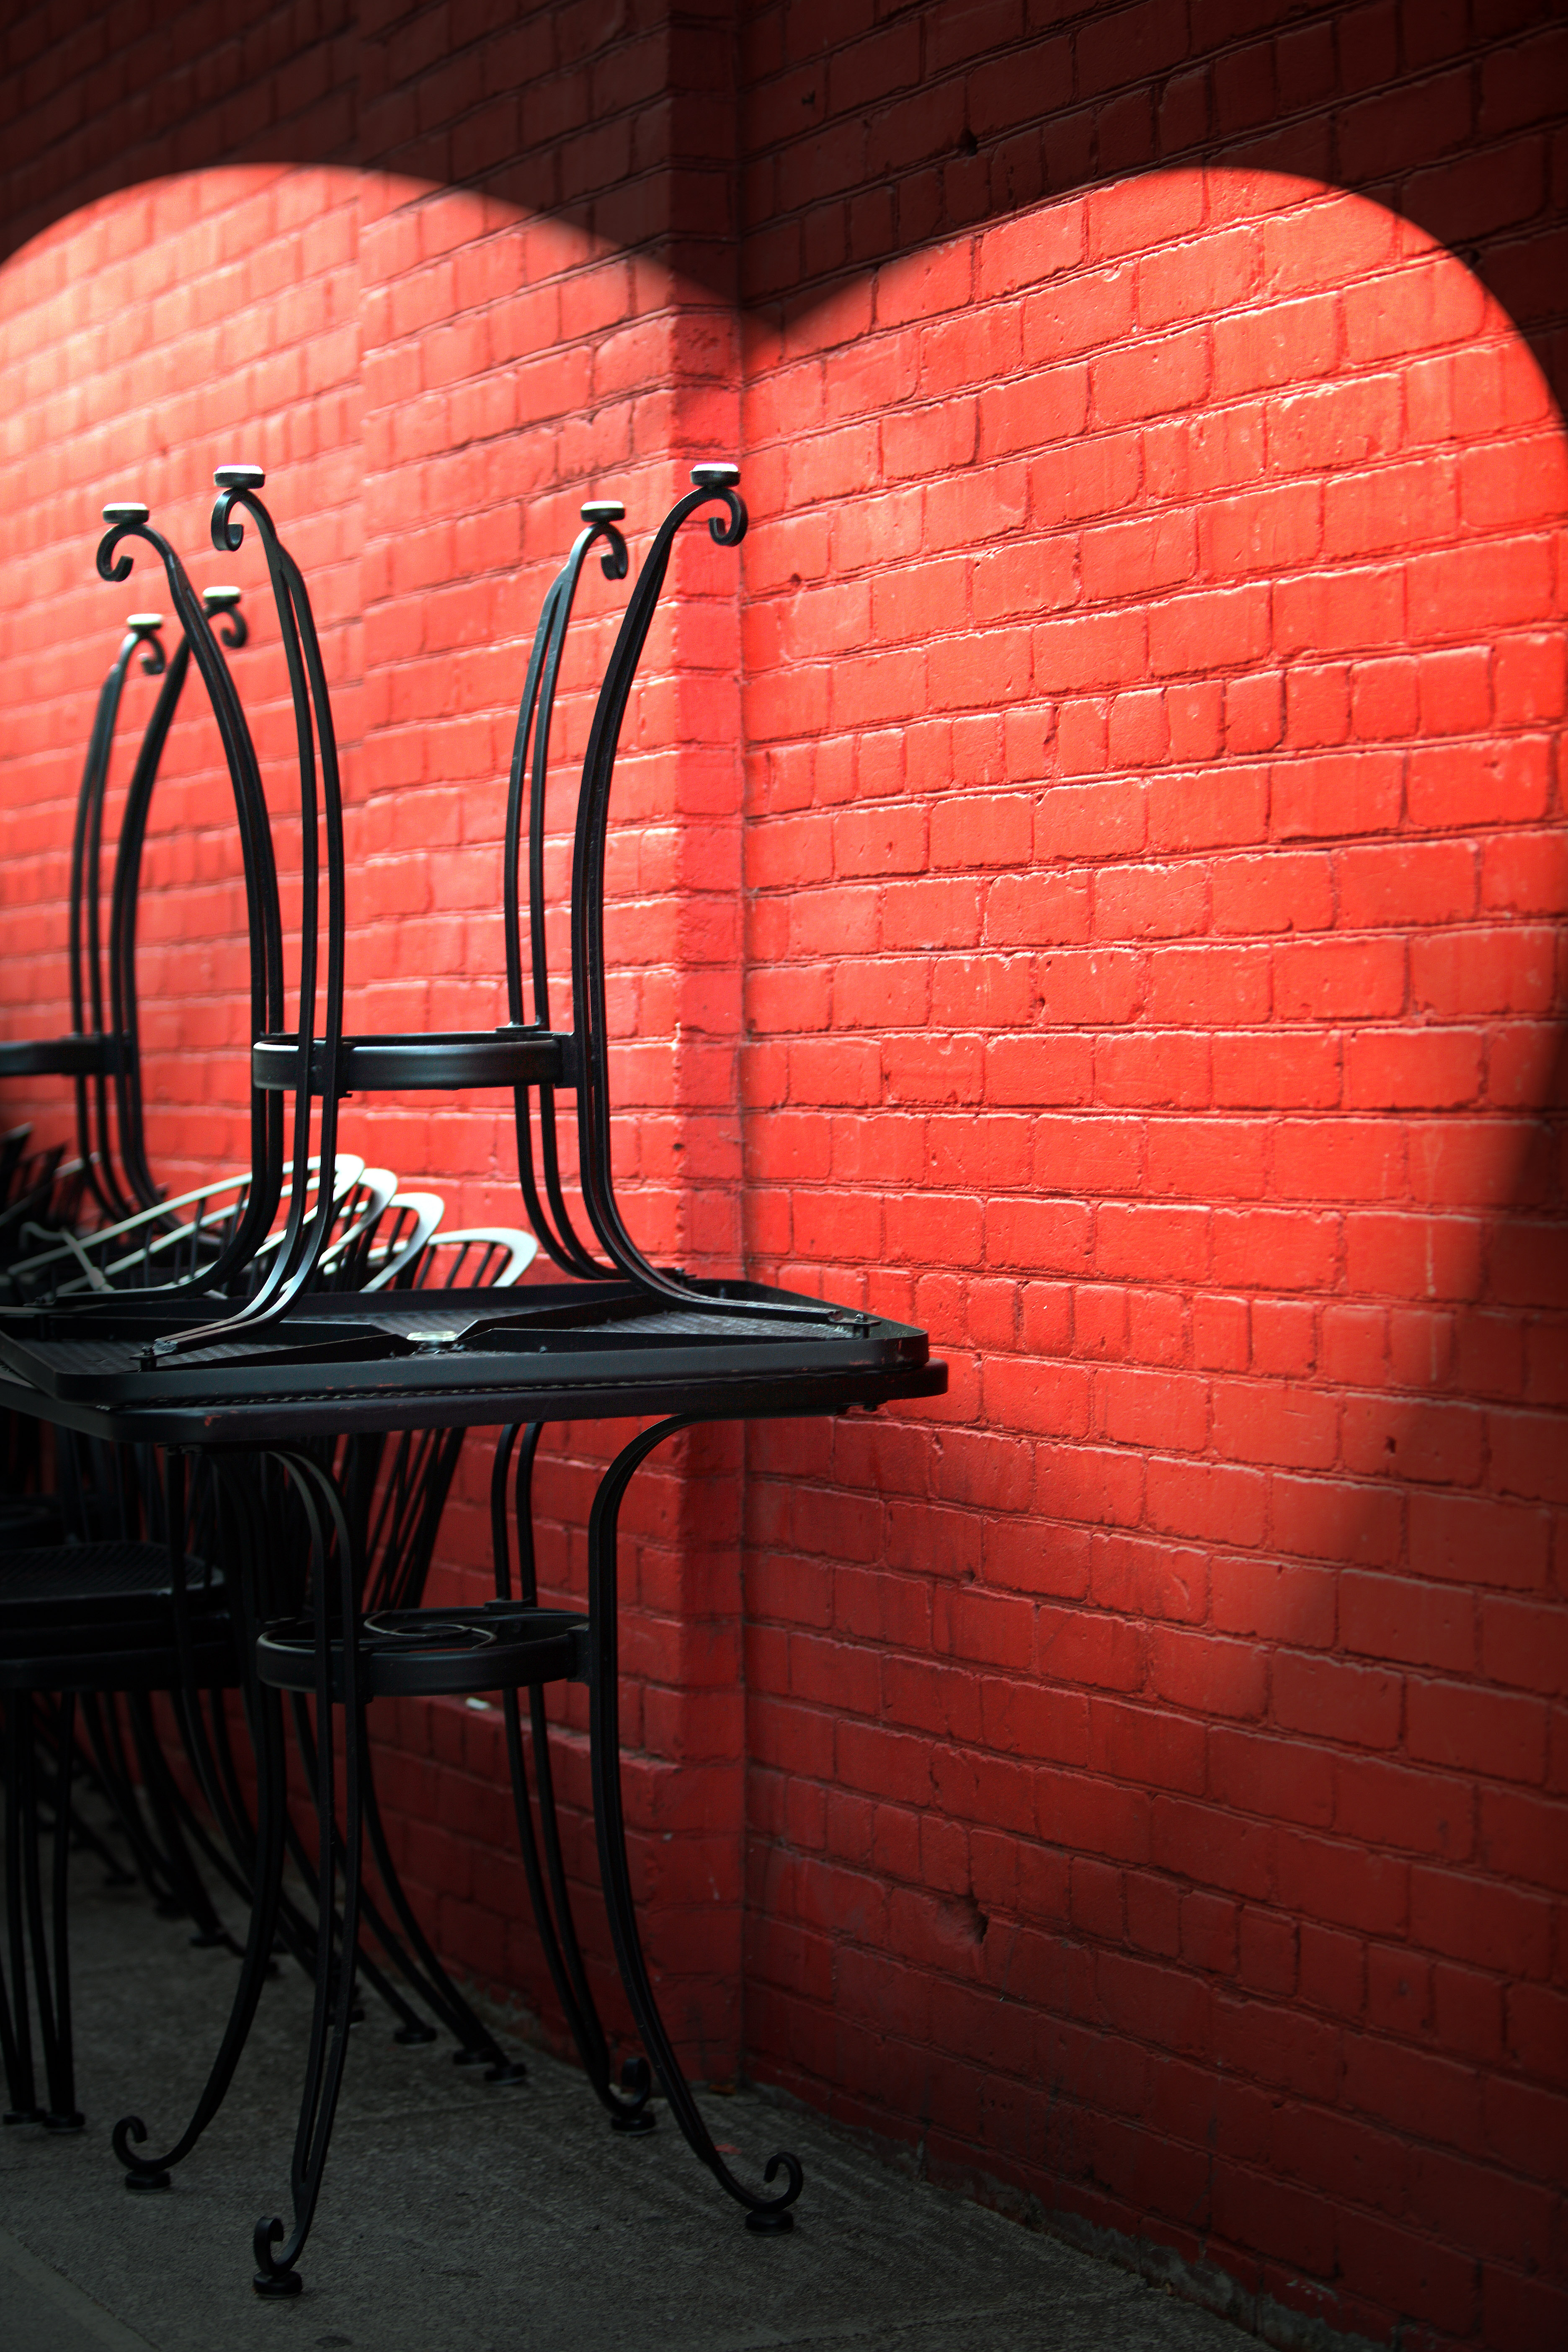
light, wood, chair, wall, downtown, love, heart, evening, red, color, canon, romance, darkness, black, furniture, brick, lighting, interior design, chairs, eos, lights, design, stacked, after, mark, ii, 5d, tables, shape, late, spot, oregon, portland, ian, sane, hours